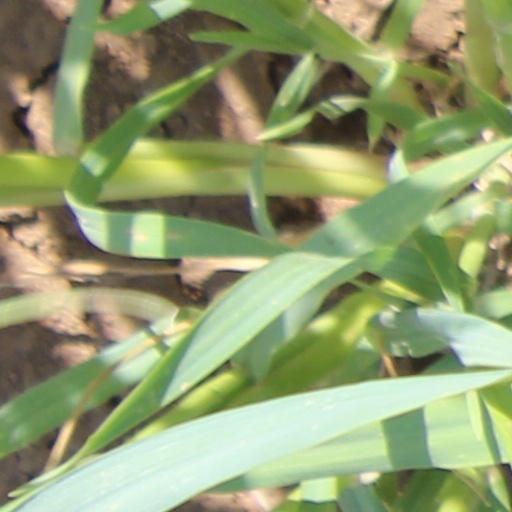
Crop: wheat